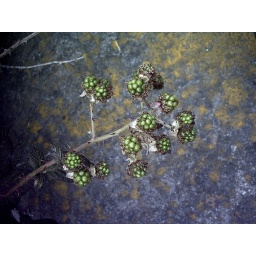
green blackberries in front of a rock with lichen background.